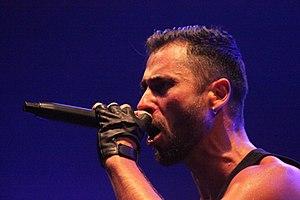
Ricardo, Absurdity au Muscadeath XV, Fr-44-Vallet.
Absurdity est un groupe de metal extrême français, originaire de Strasbourg, dans le Bas-Rhin. Formé en 2005, le groupe est, en décembre 2015 composé de cinq membres : Ricardo Gomes, Arnaud Seebald, Erik Escoffier, Damien Dausch, Mate Gabnai. Depuis sa formation, Absurdity compte au total deux albums studio, D:/Evolution et Undestructible, deux EP, Urban Strife et Industreatment.